History of Amsterdam

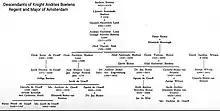
Overview of the personal family relationships of the Amsterdam oligarchy between the regent-dynasties Boelens Loen, De Graeff, Bicker (van Swieten), Witsen and Johan de Witt in the Dutch Golden Age

During these years religious wars raged throughout Europe and many people fled to the Dutch Republic and Amsterdam, where they sought refuge. Wealthy Jews from Spain and Portugal, Protestants from Antwerp and the Huguenots from France sought safety in Amsterdam.